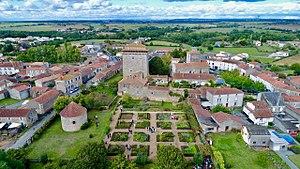
Vue aérienne - Donjon de Bazoges en Pareds
Le donjon de Bazoges-en-Pareds est un donjon médiéval situé dans le village de Bazoges-en-Pareds dans le département français de la Vendée.